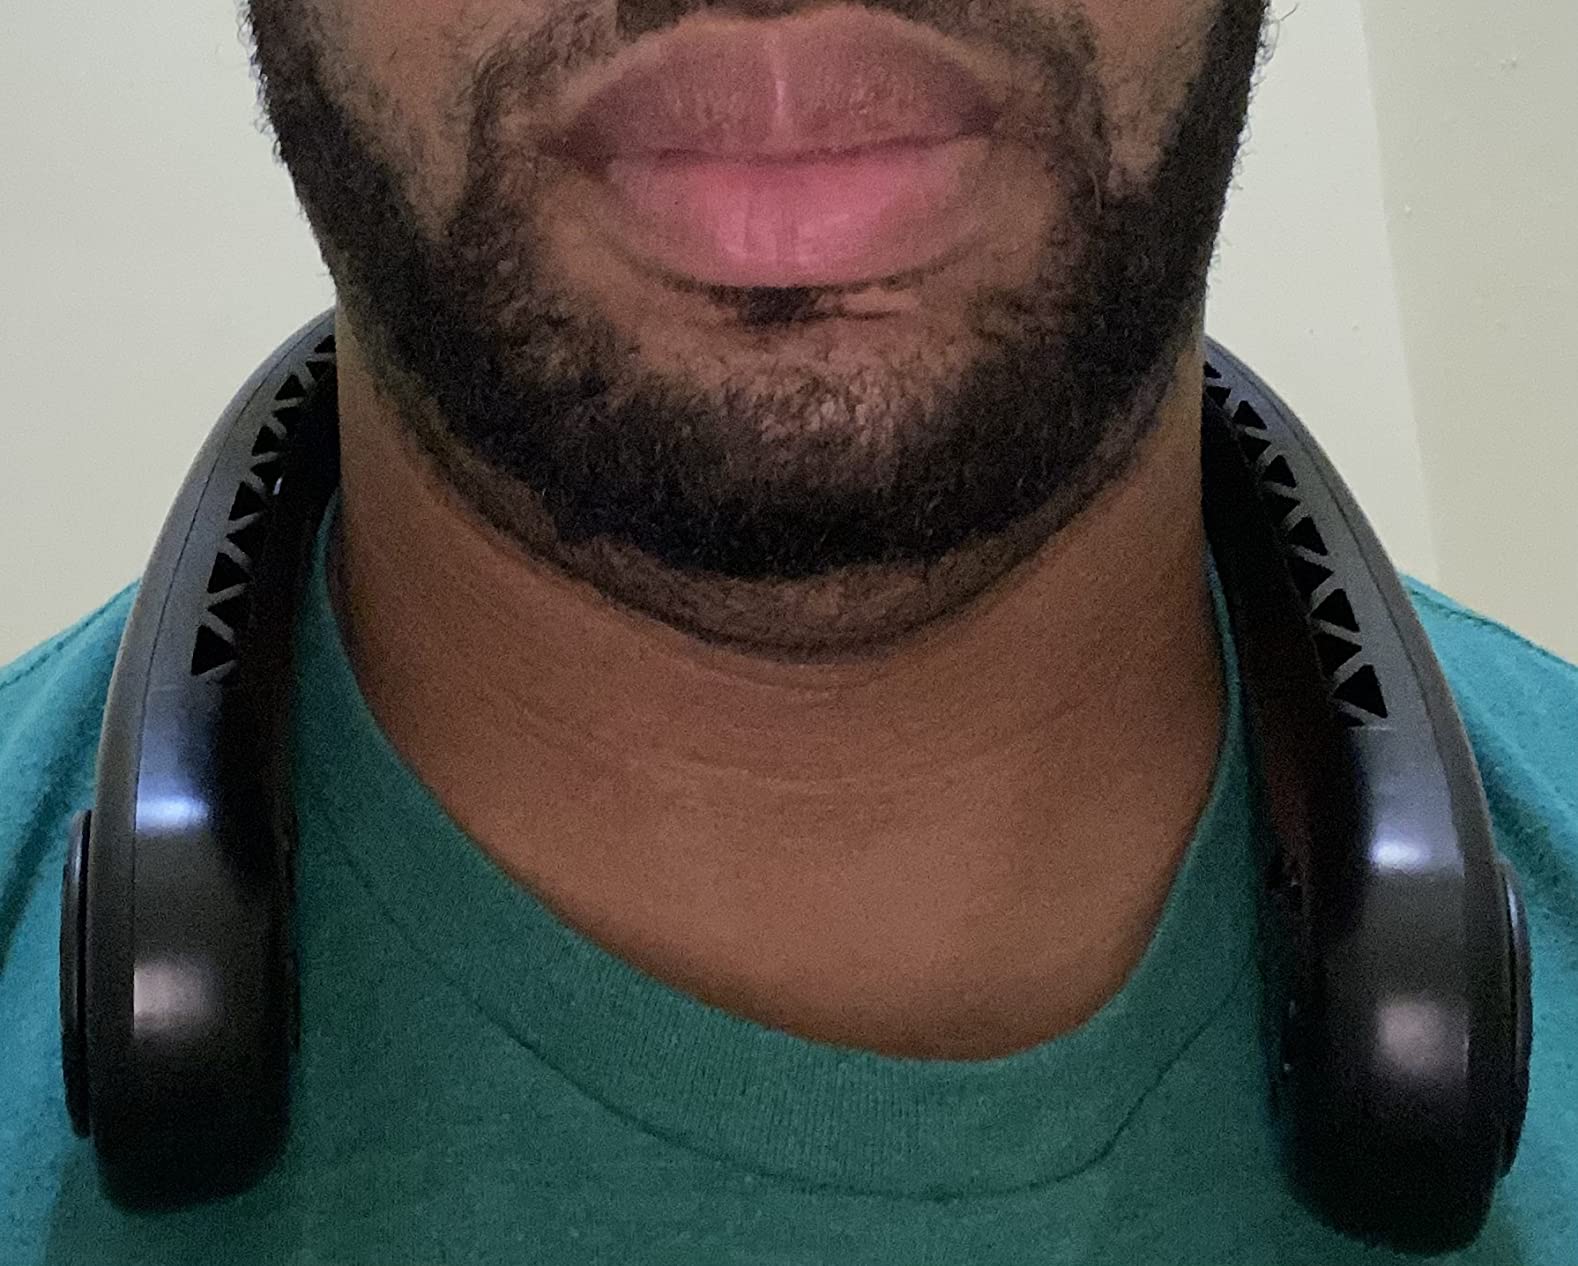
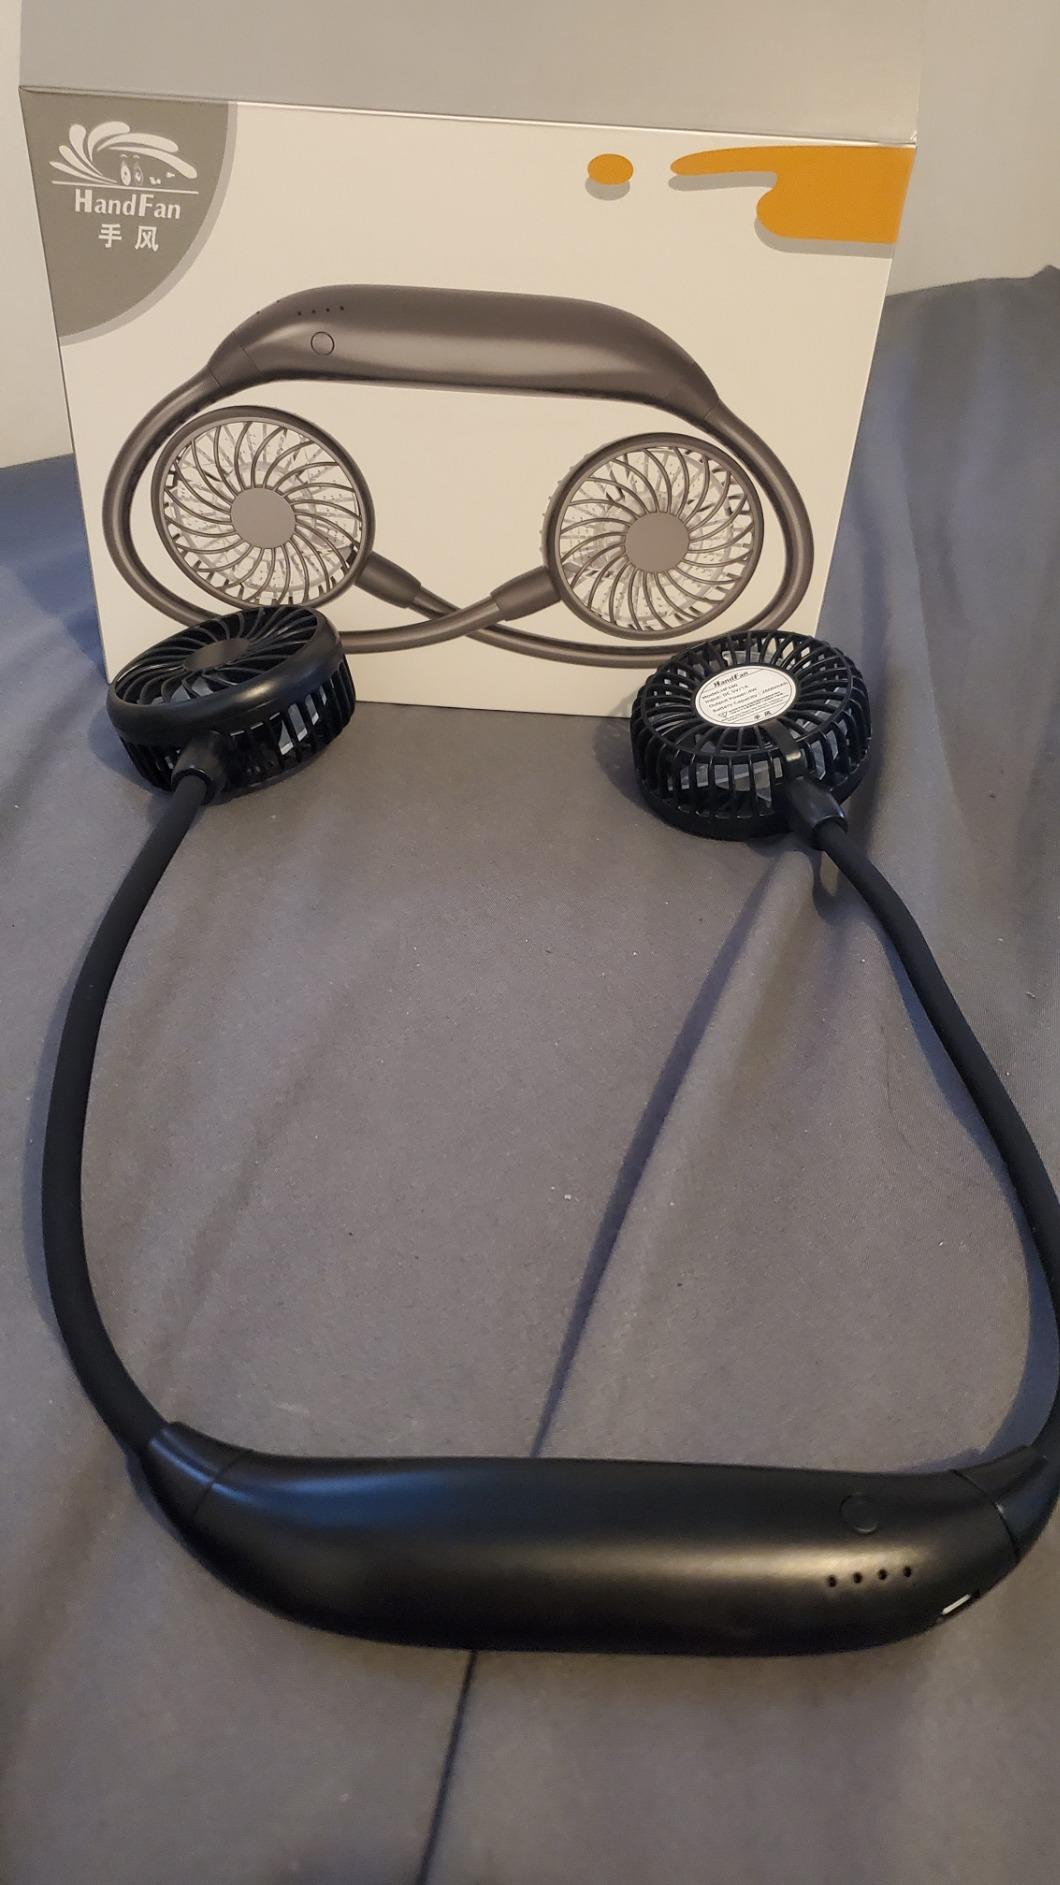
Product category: fan
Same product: no